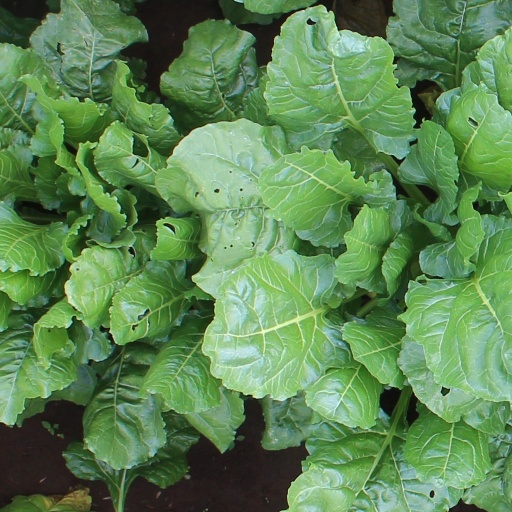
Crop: sugar beet